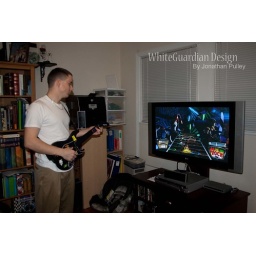
Had some friends over to eat supper and play Guitar Hero II.The car seat is not ours...it was Arianna's..